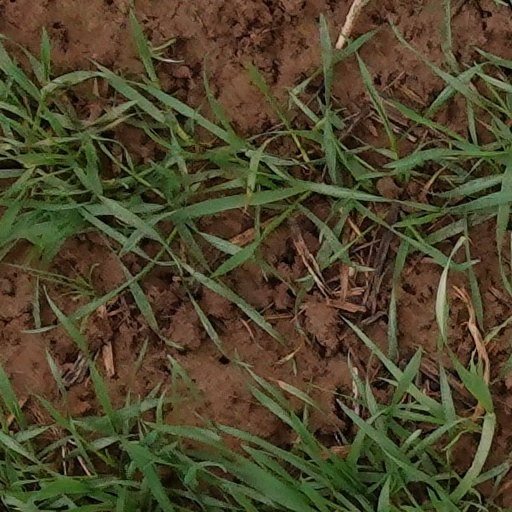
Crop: wheat